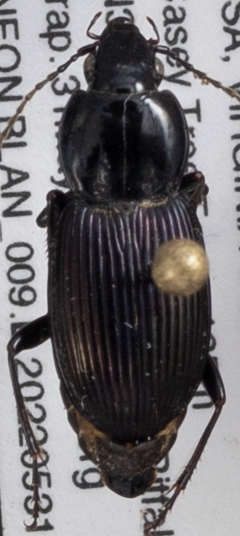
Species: Pterostichus trinarius
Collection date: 2022-05-31 04:00:00
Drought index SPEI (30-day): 1.416
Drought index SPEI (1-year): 0.156
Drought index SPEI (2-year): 0.42